William IV

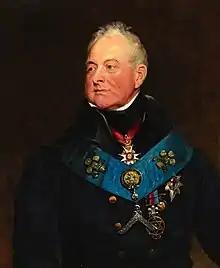
Portrait by James Lonsdale, 1830. William wears Masonic insignia.

Deeply in debt, William made several attempts at marrying a wealthy heiress, such as Catherine Tylney-Long, but his suits were unsuccessful. Following the death of William's niece Princess Charlotte of Wales, then second-in-line to the British throne, in 1817, George III was left with twelve children but no legitimate grandchildren. The race was on among his sons, the royal dukes, to marry and produce an heir. William had great advantages in this race—his two older brothers were both childless and estranged from their wives, who were both beyond childbearing age anyway, and William was the healthiest of the three. If he lived long enough, he would almost certainly ascend the British and Hanoverian thrones and have the opportunity to sire the next monarch. William's initial choices of potential wives either met with the disapproval of his eldest brother, the Prince of Wales, or turned him down. His younger brother Prince Adolphus, Duke of Cambridge, was sent to Germany to scout out the available Protestant princesses; he came up with Princess Augusta of Hesse-Kassel, but her father, Frederick, declined the match. Two months later Adolphus married Augusta himself. Eventually, however, a princess was found who was amiable, home-loving and willing to accept (even enthusiastically welcome) William's nine surviving children, several of whom had not yet reached adulthood. In the Drawing Room at Kew Palace on 11 July 1818, William married Adelaide of Saxe-Meiningen.